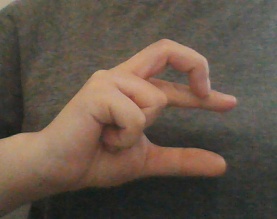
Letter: thal